Women's empowerment

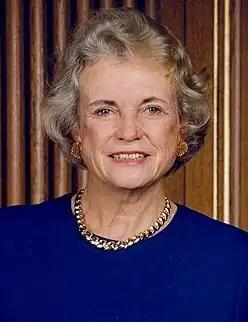
Sandra Day O'Connor, the first woman to serve as a U.S. Supreme Court justice.

Domestically, the U.S. empowered women through passing of laws such as allowing women to vote in 1920, banning discrimination based on gender in 1964, banning discrimination against pregnant women in 1978, etc. The inclusion of women in politics allowed for more gender equality. The first female speaker of House, the First Lady to run for president, first women to serve on the Supreme Court, and the first female Vice President were monumental events that provided insight into the developing social acceptance of women in power.